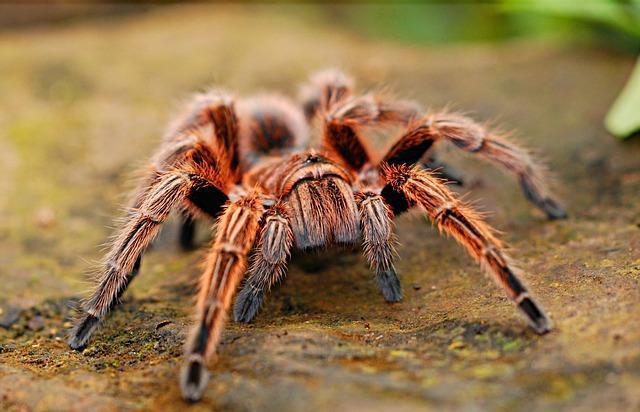
spider